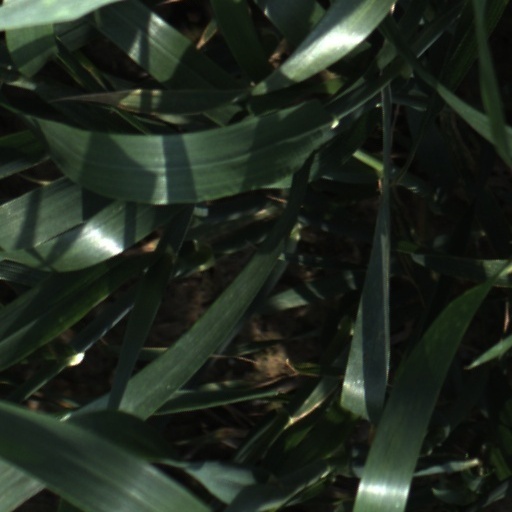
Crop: wheat